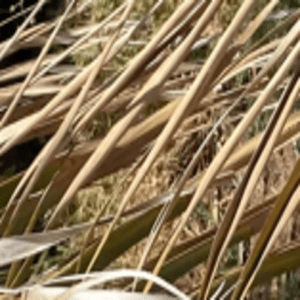
Label: Rachis Blight